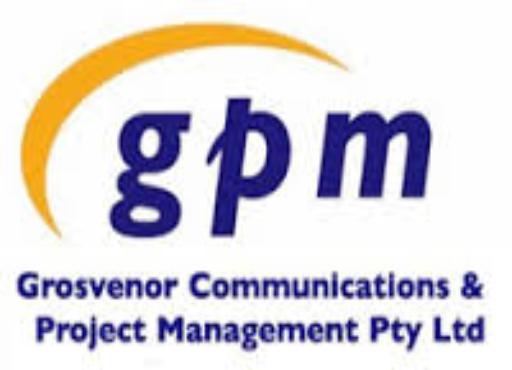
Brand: GPM
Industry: Electronic